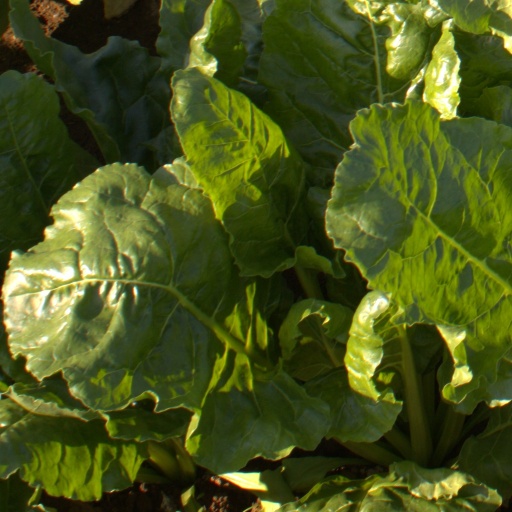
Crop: sugar beet